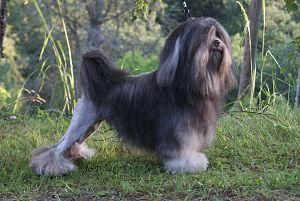
Le petit chien lion est une race de chiens originaire de France. Des petits chiens de compagnie toilettés en lion existent depuis le XVᵉ siècle. L'origine exacte de la race est inconnue : elle est probablement issue de nombreux croisements avec des caniches, des bichons et des barbets. Très populaire notamment au XVIIIᵉ siècle, les effectifs de la race ont fortement décru durant le XIXᵉ siècle et dans les années 1960, le petit chien lion est déclaré « chien le plus rare du monde ». La race est toujours assez peu représentée.